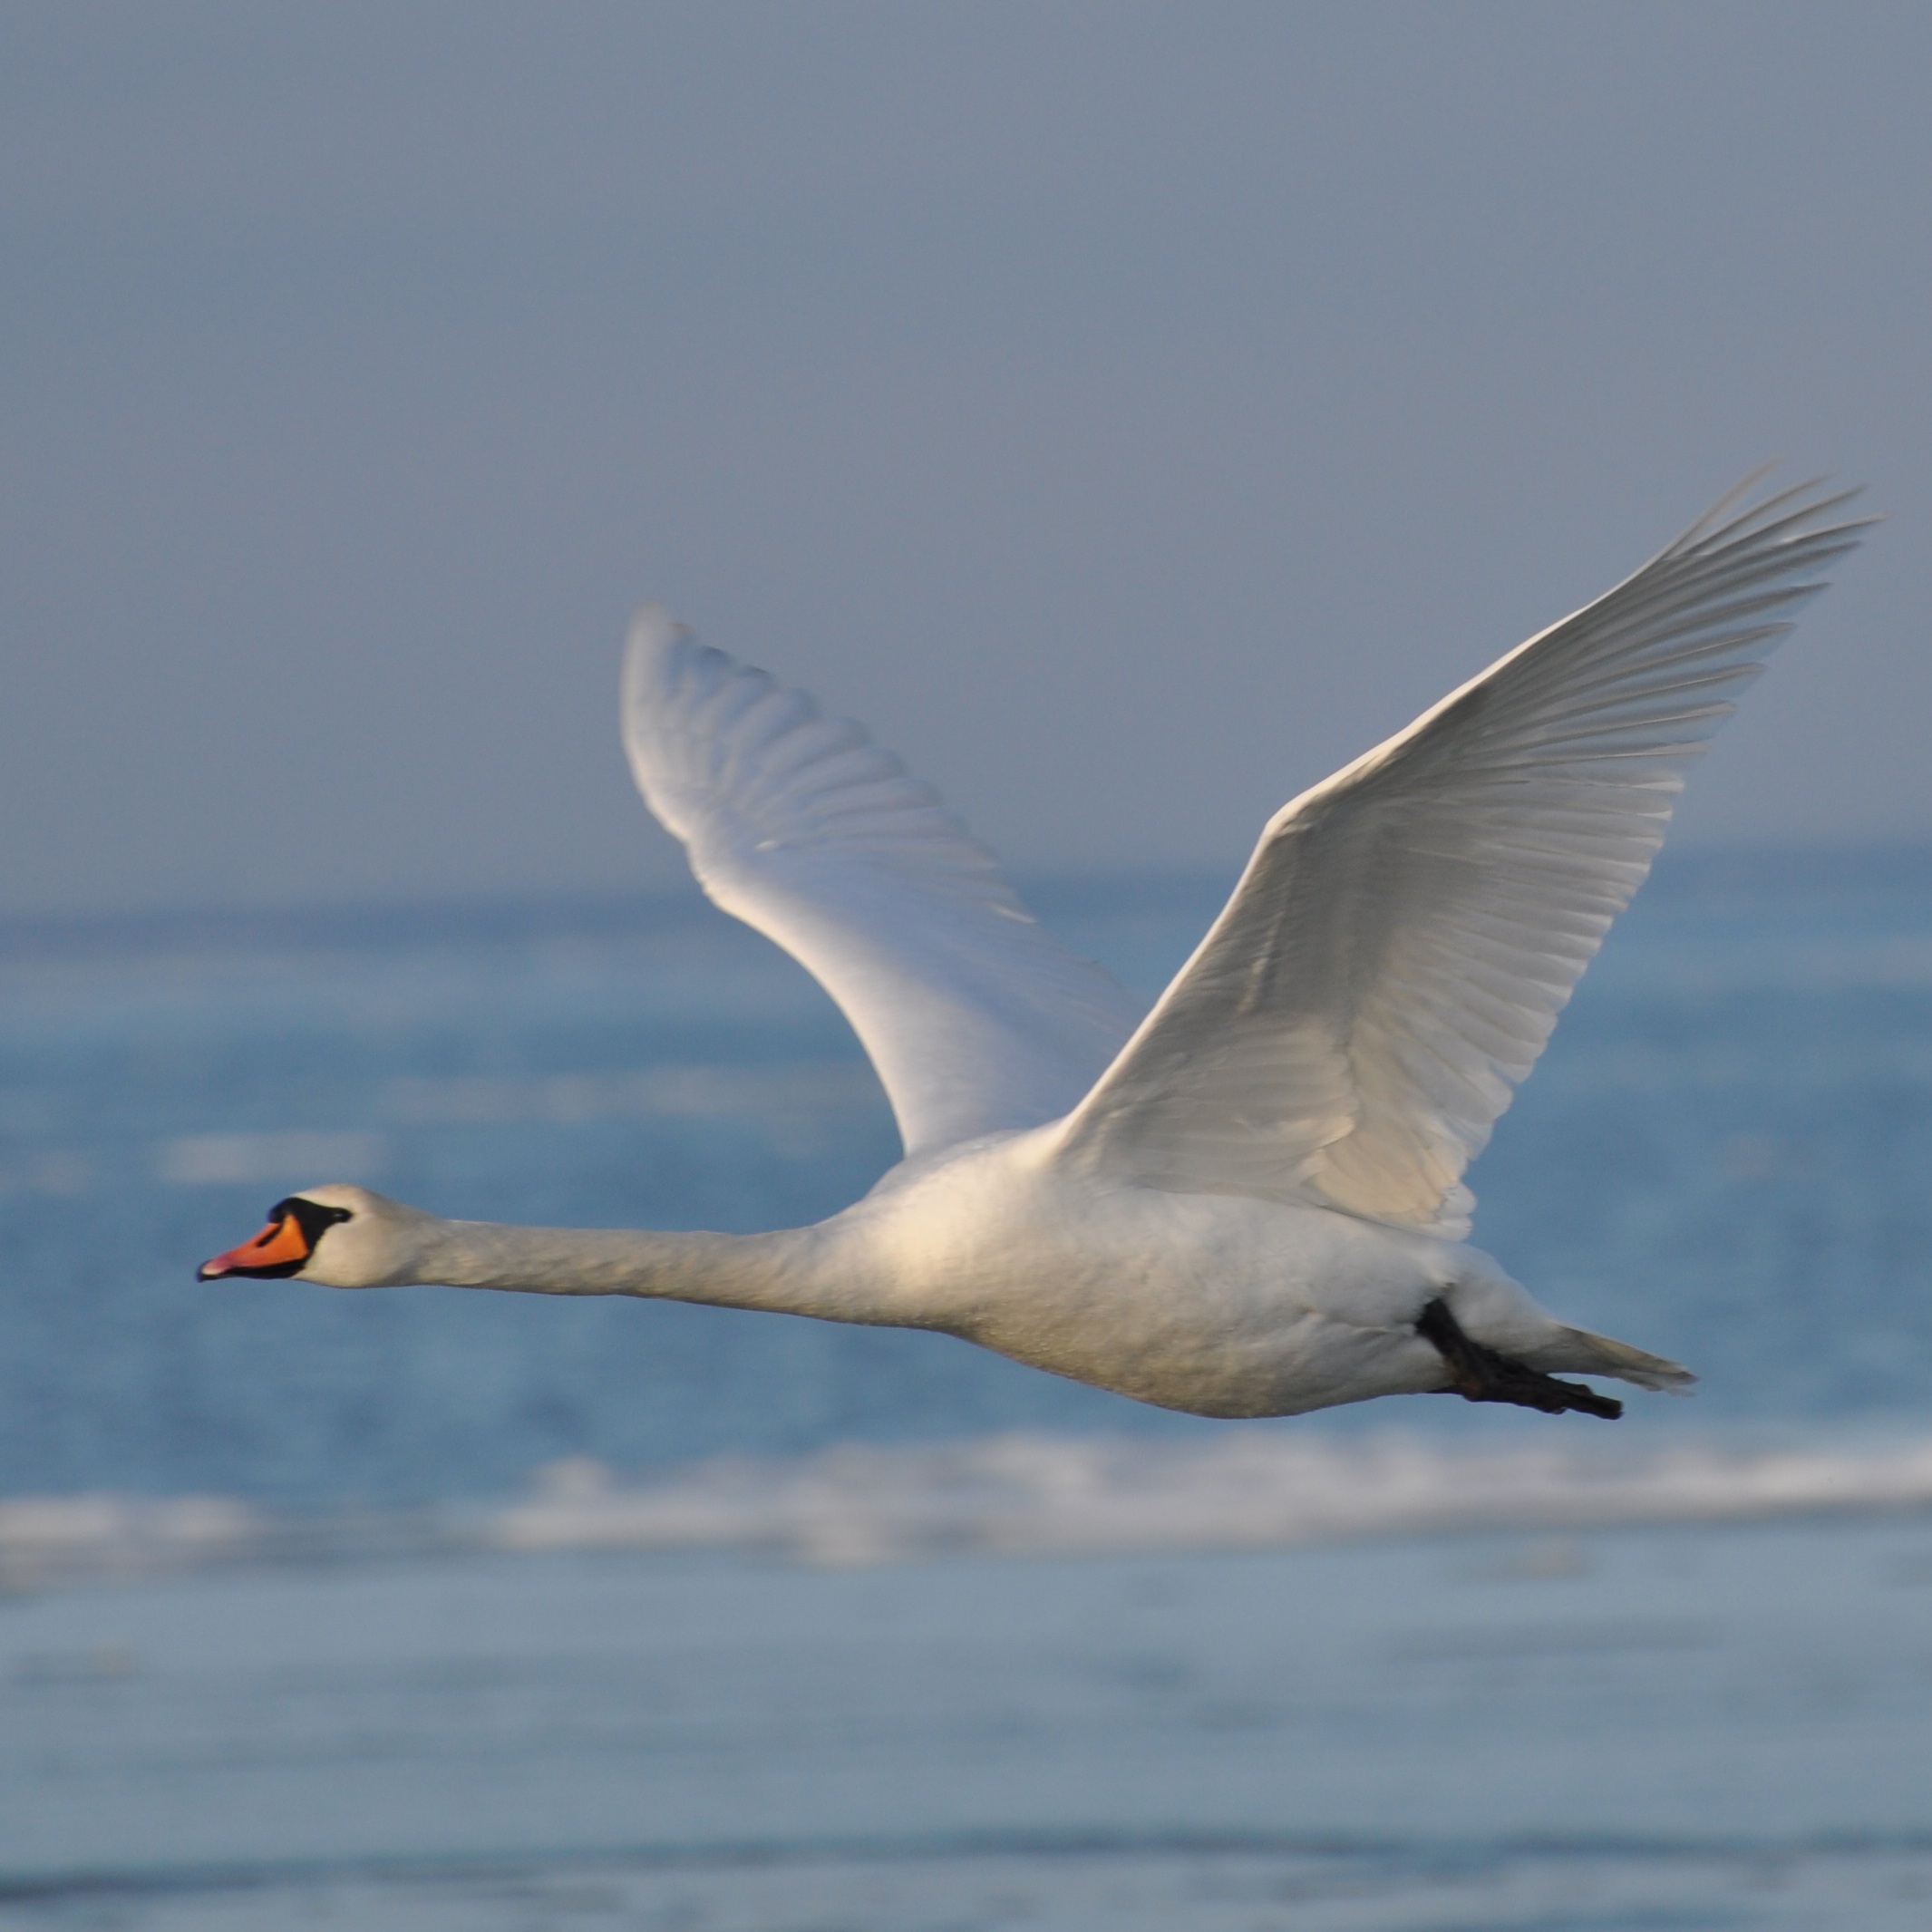
bird, wing, seabird, gull, beak, flight, swan, vertebrate, denmark, expensive, waterfowl, water bird, charadriiformes, ducks geese and swans